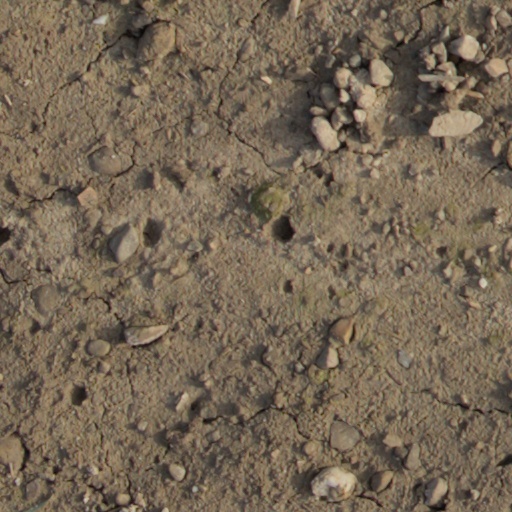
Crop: wheat